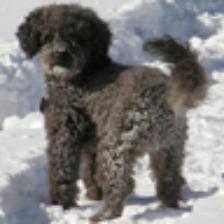
Label: NonHuman